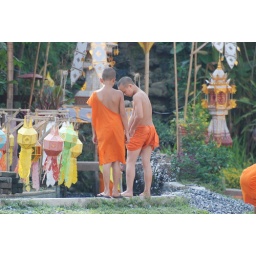
Some monk boys fooling around with water in Chiang Mai ... enjoy